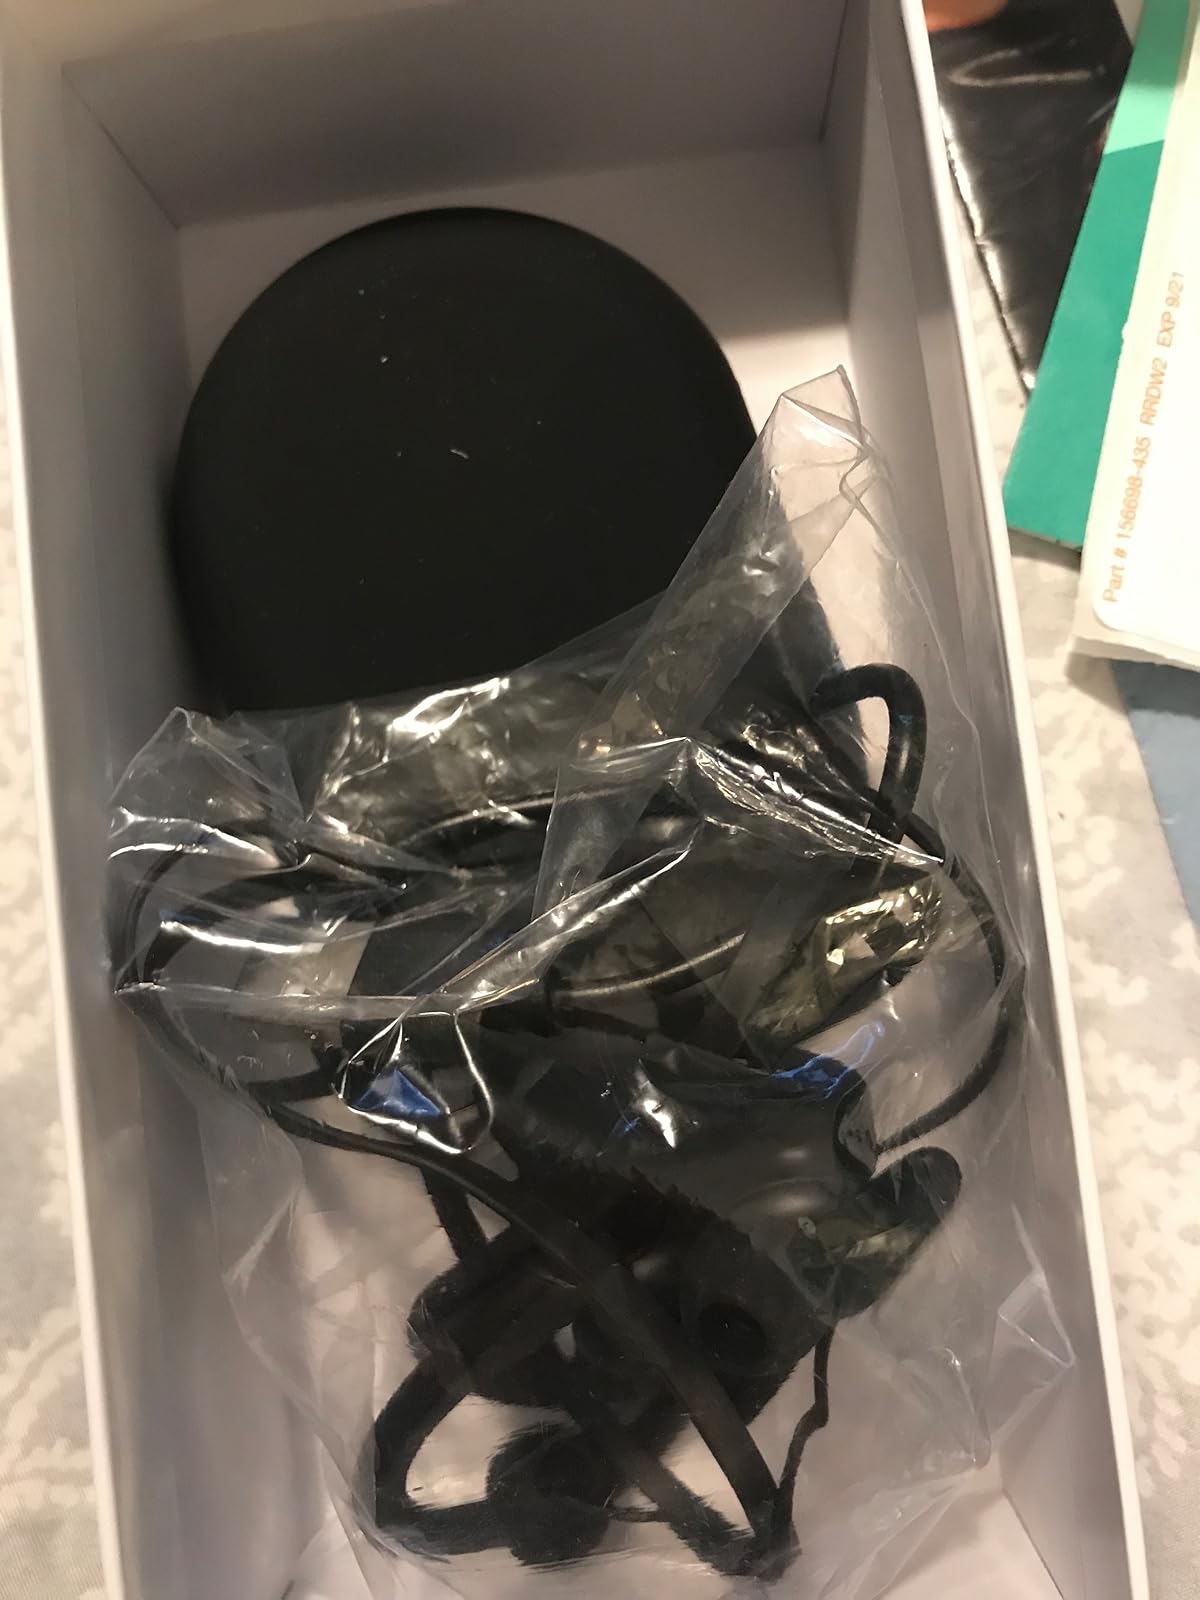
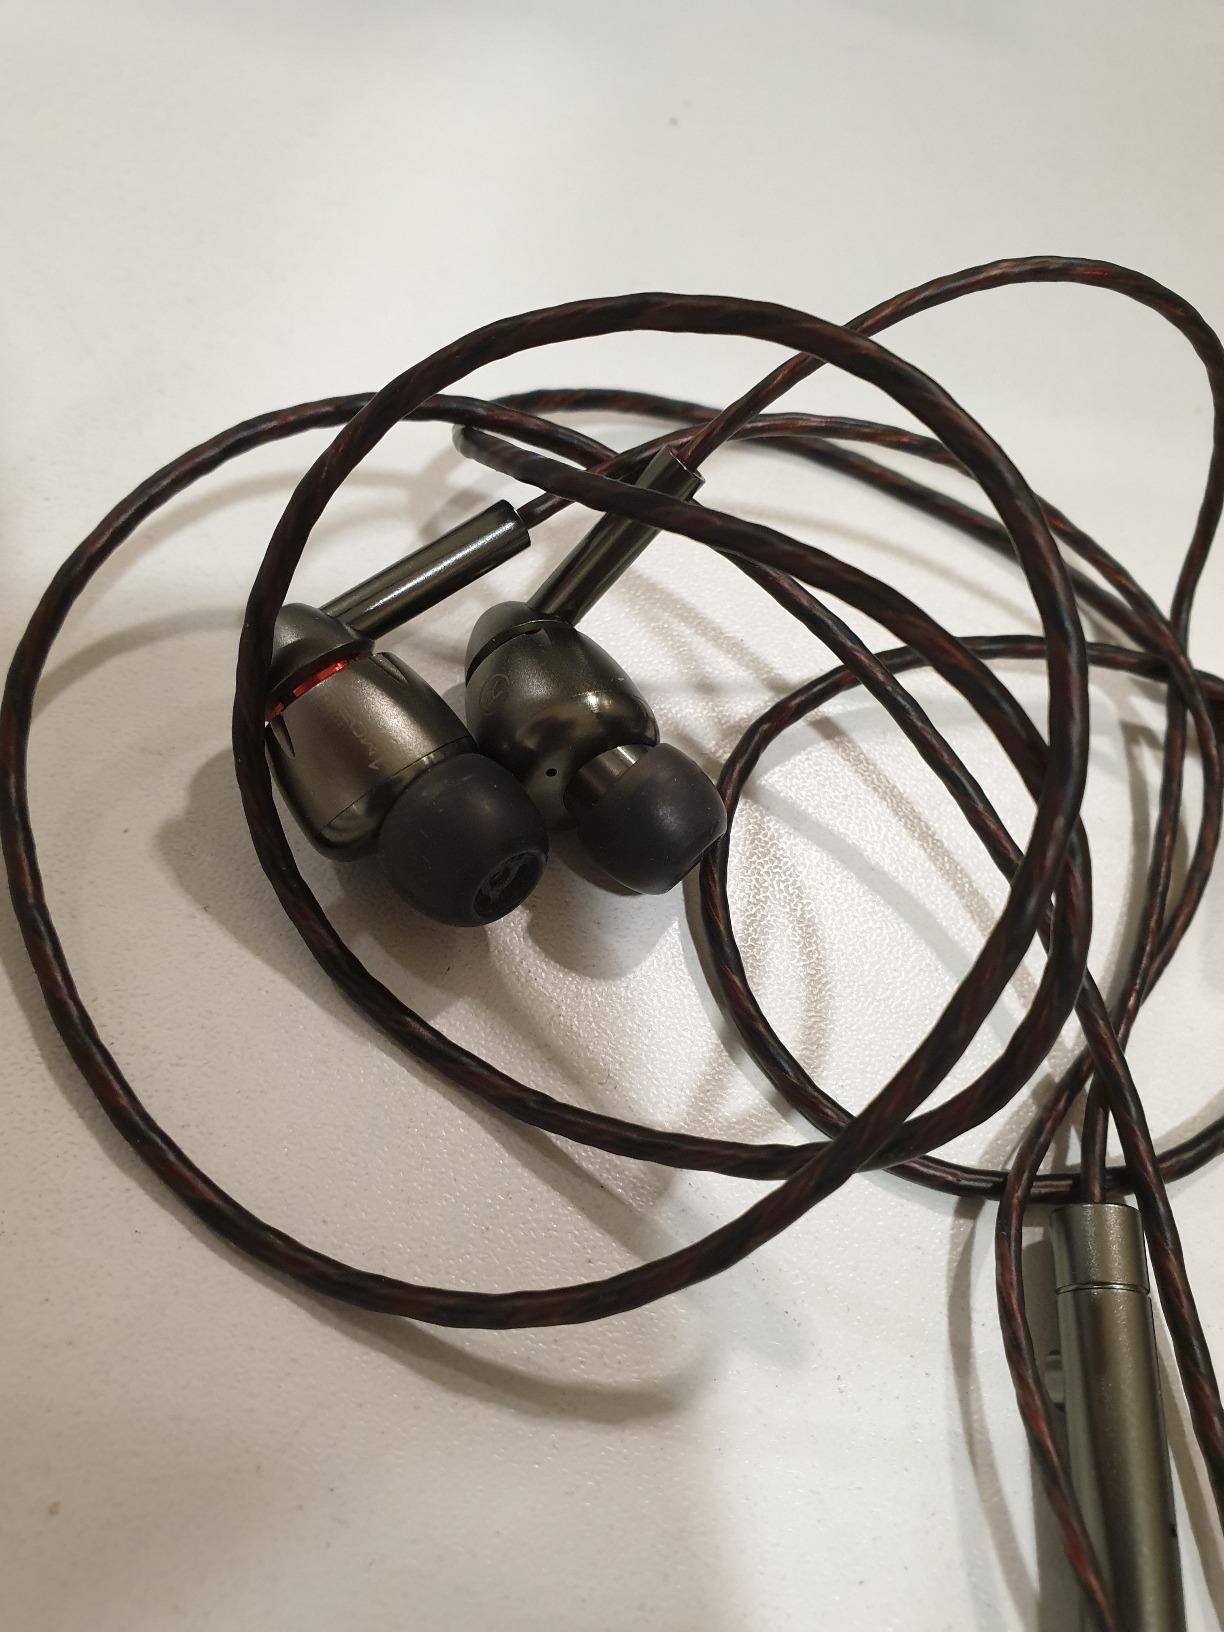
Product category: headphones
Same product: no